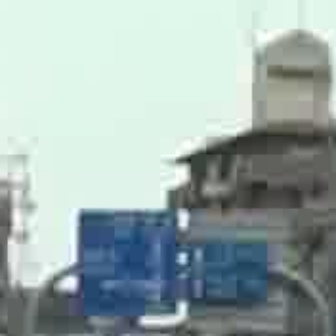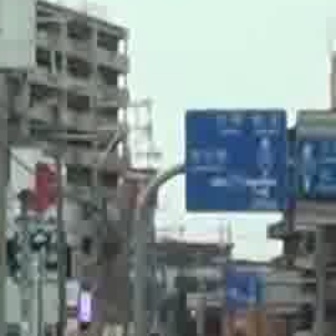
  Please identify the target specified by the bounding box [71,204,176,309] in the first image and locate it in the second image. Return the coordinates in [x_min,y_min,x_max,y_max] format.
Answer: [182,105,285,208]